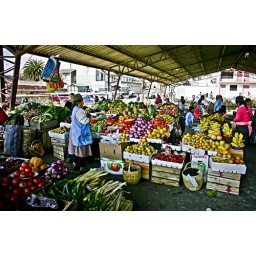
Indian vegetable and fruit market in Saquisili Ecuador